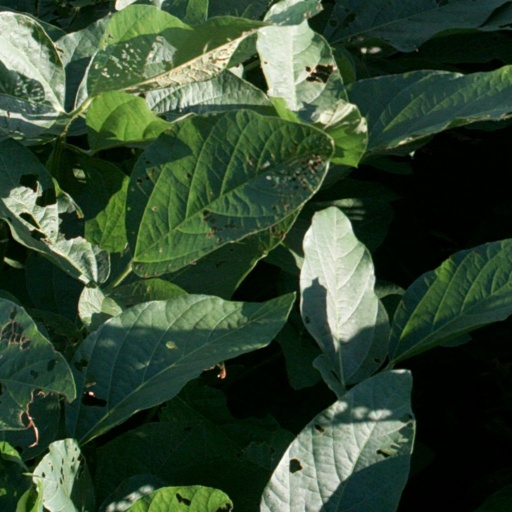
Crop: soybean